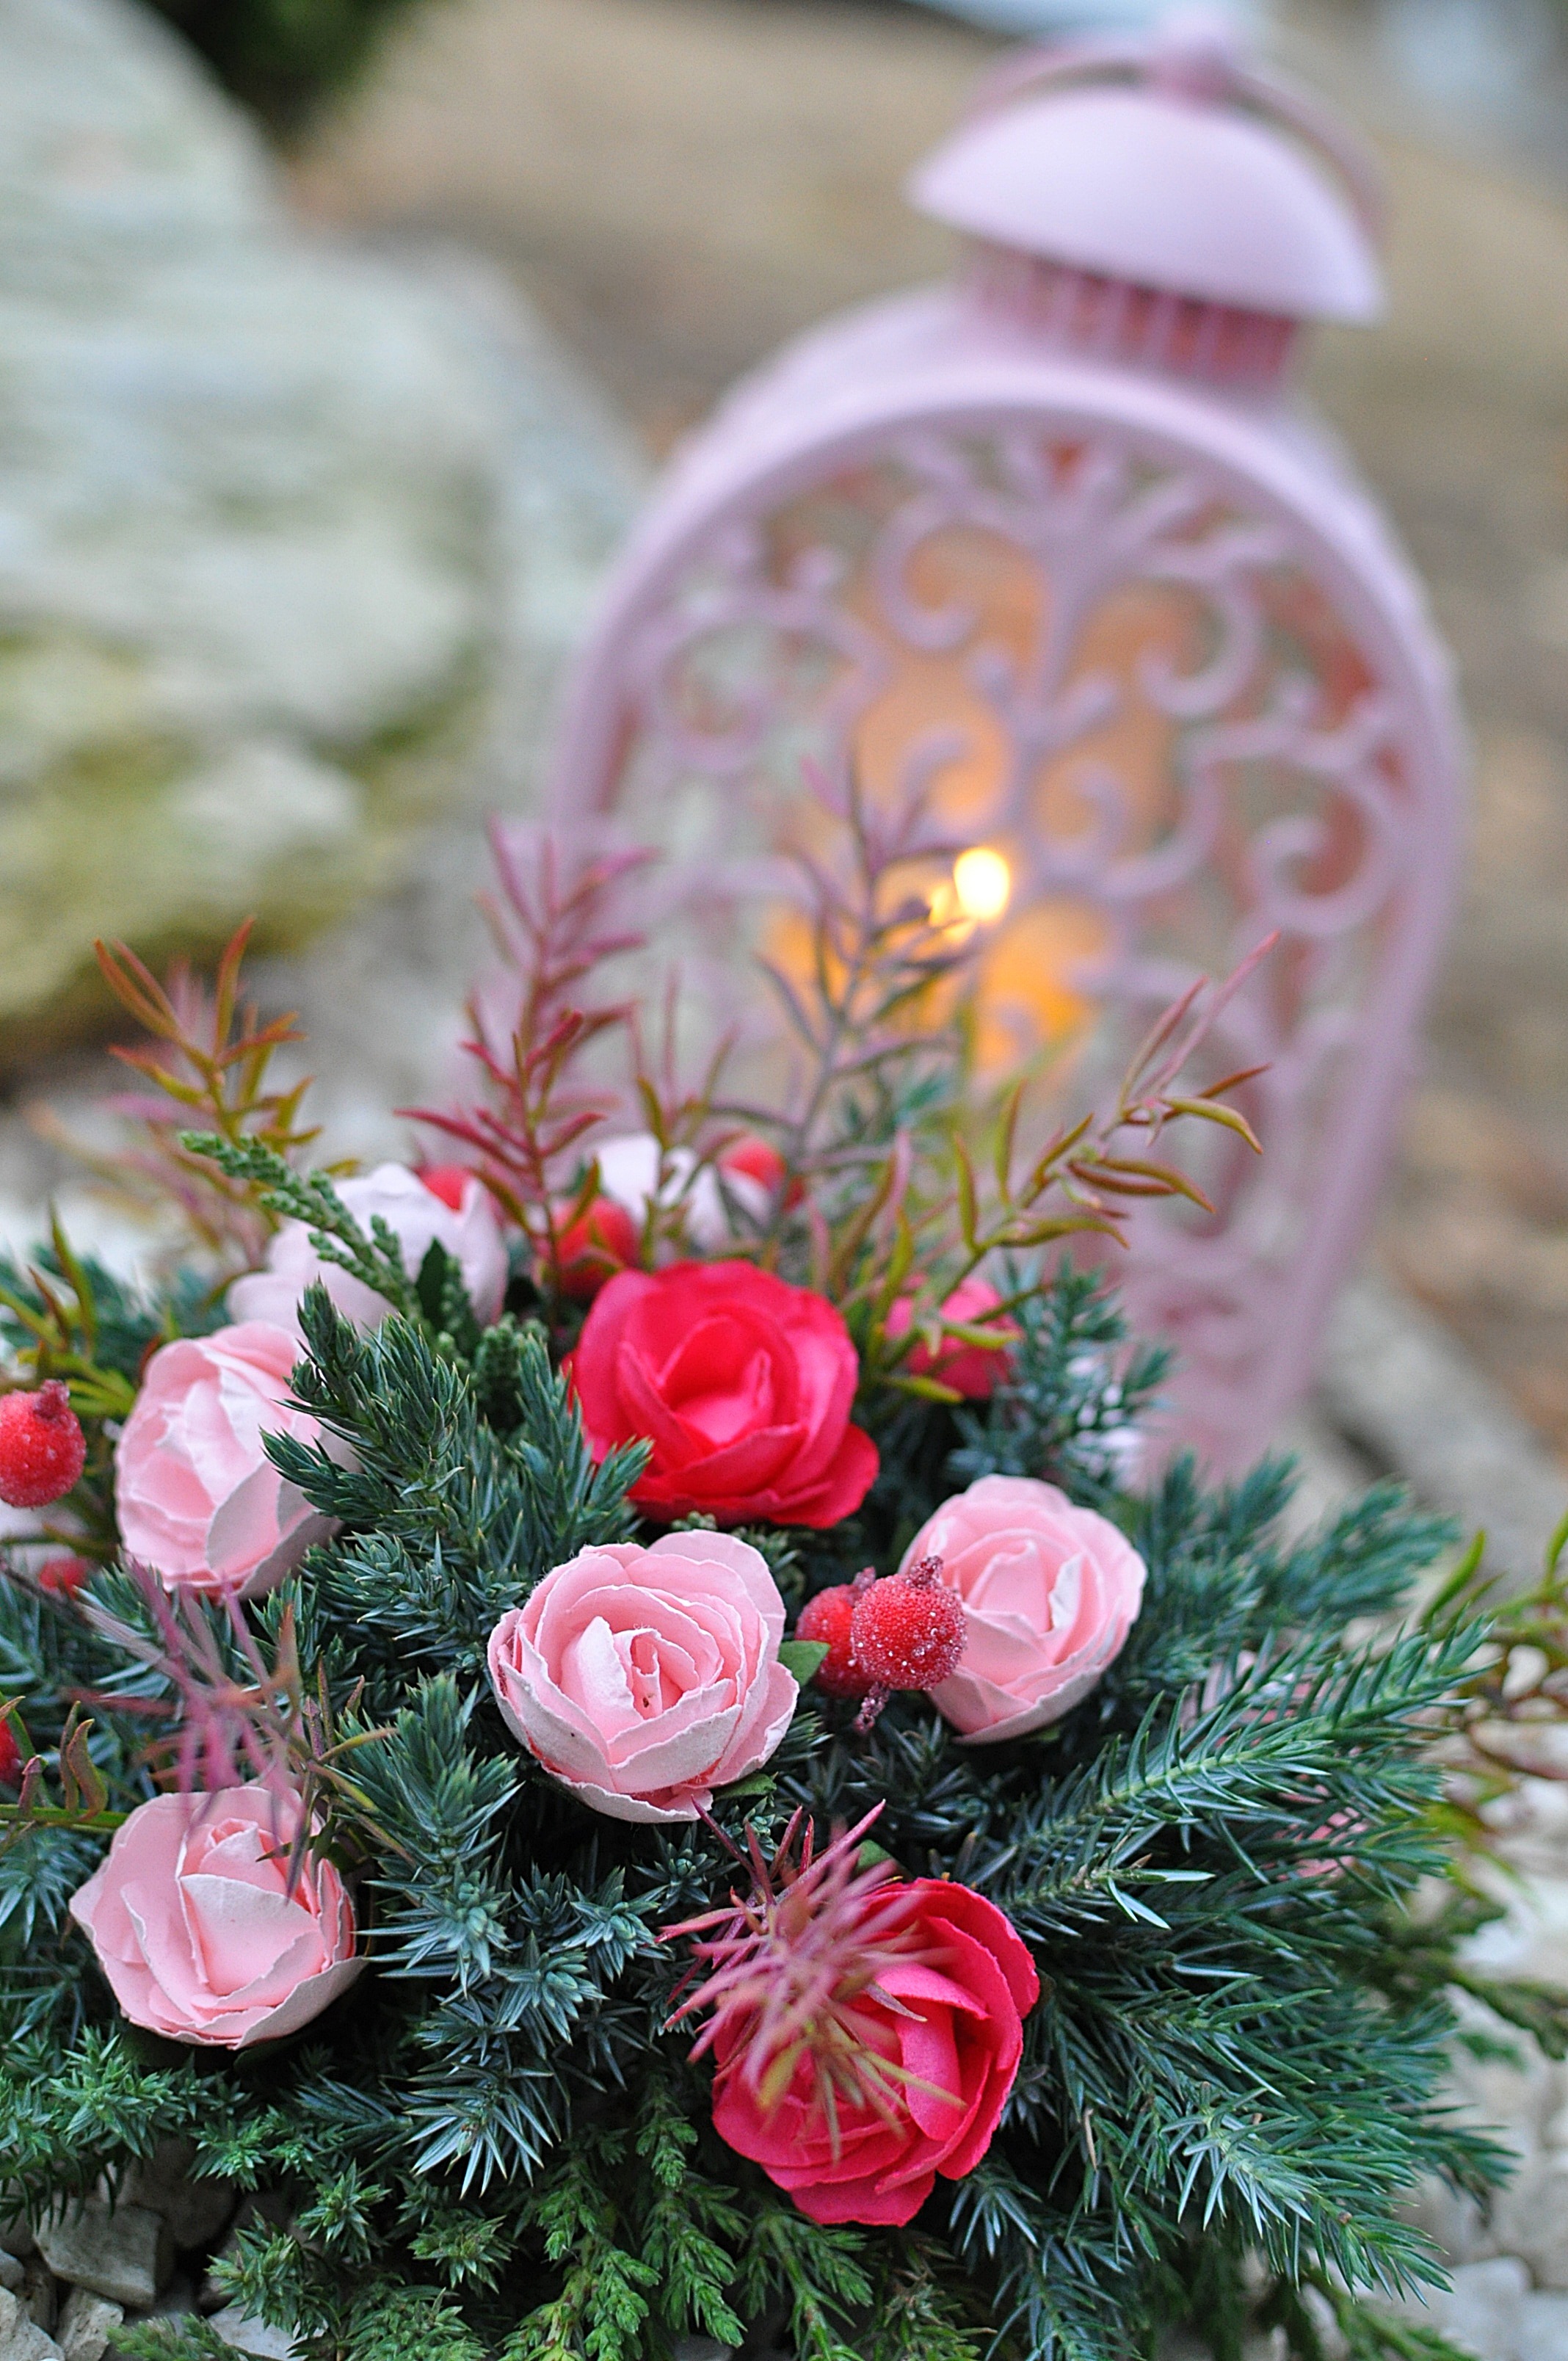
plant, flower, petal, heart, memory, cemetery, pink, candle, flora, christmas decoration, roses, floristry, flower bouquet, floral design, centrepiece, land plant, flower arranging